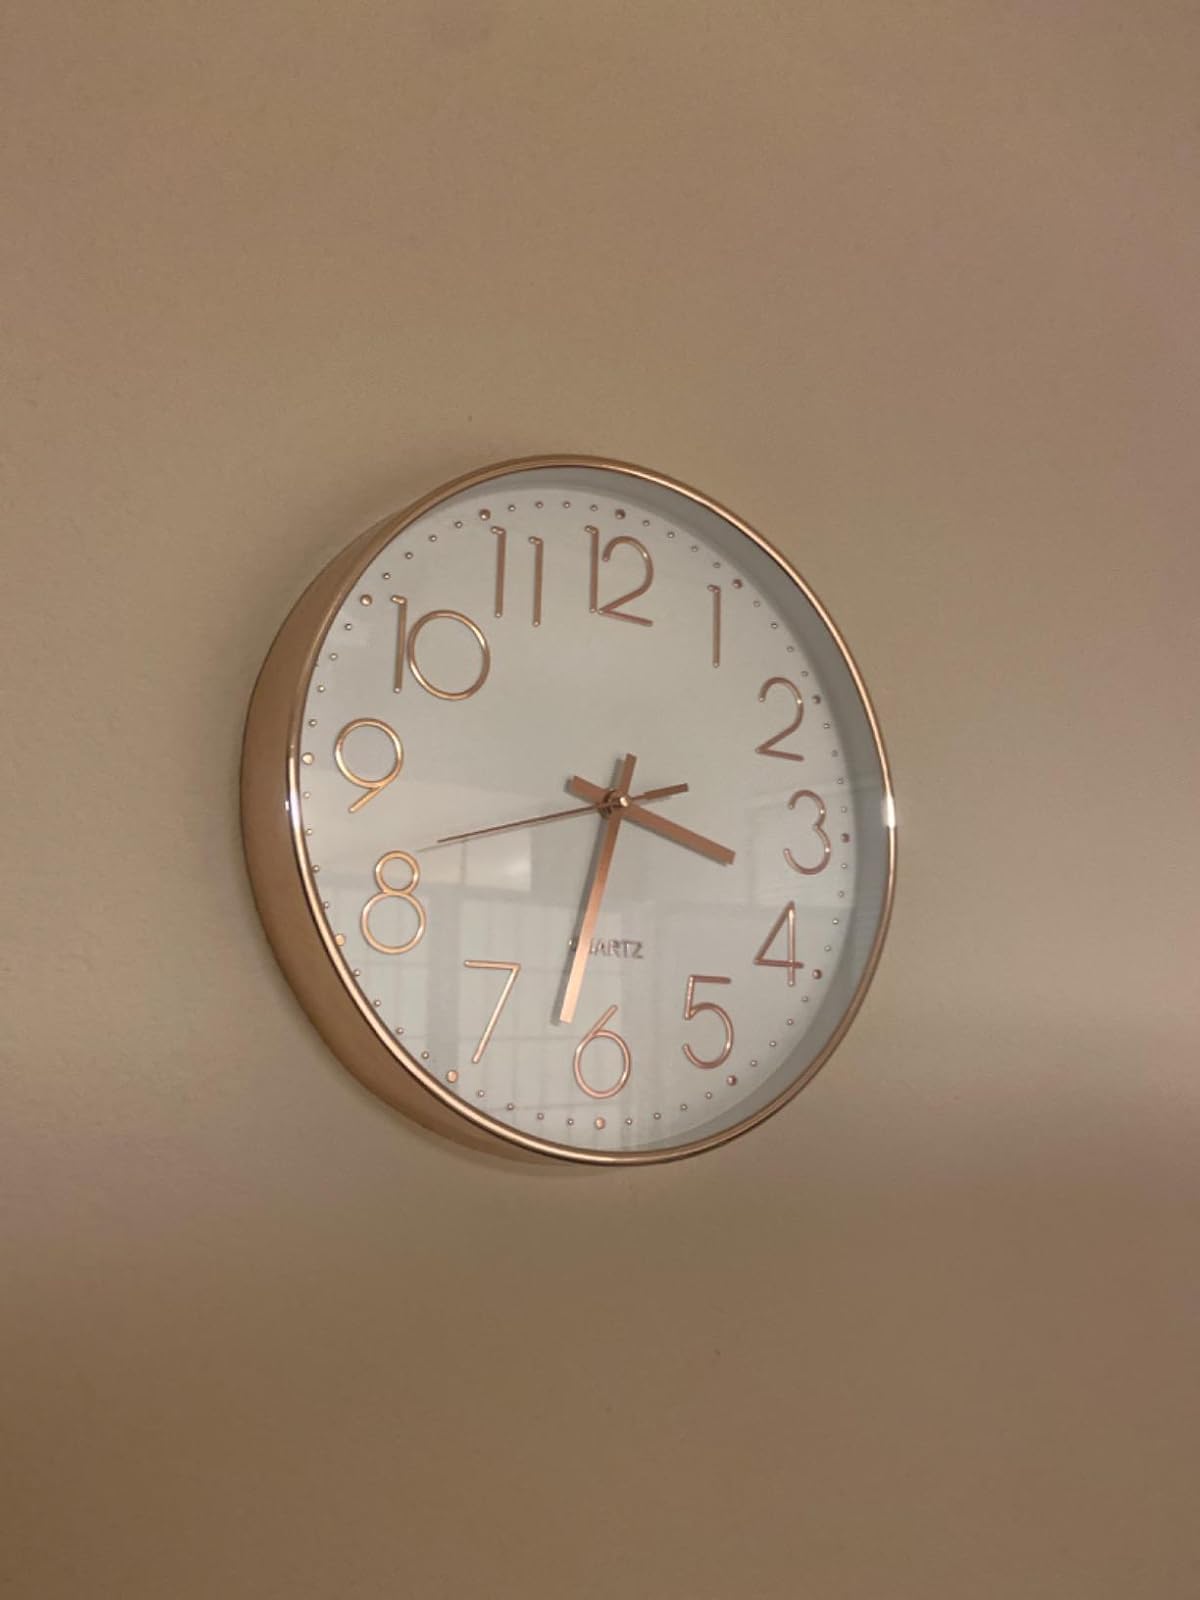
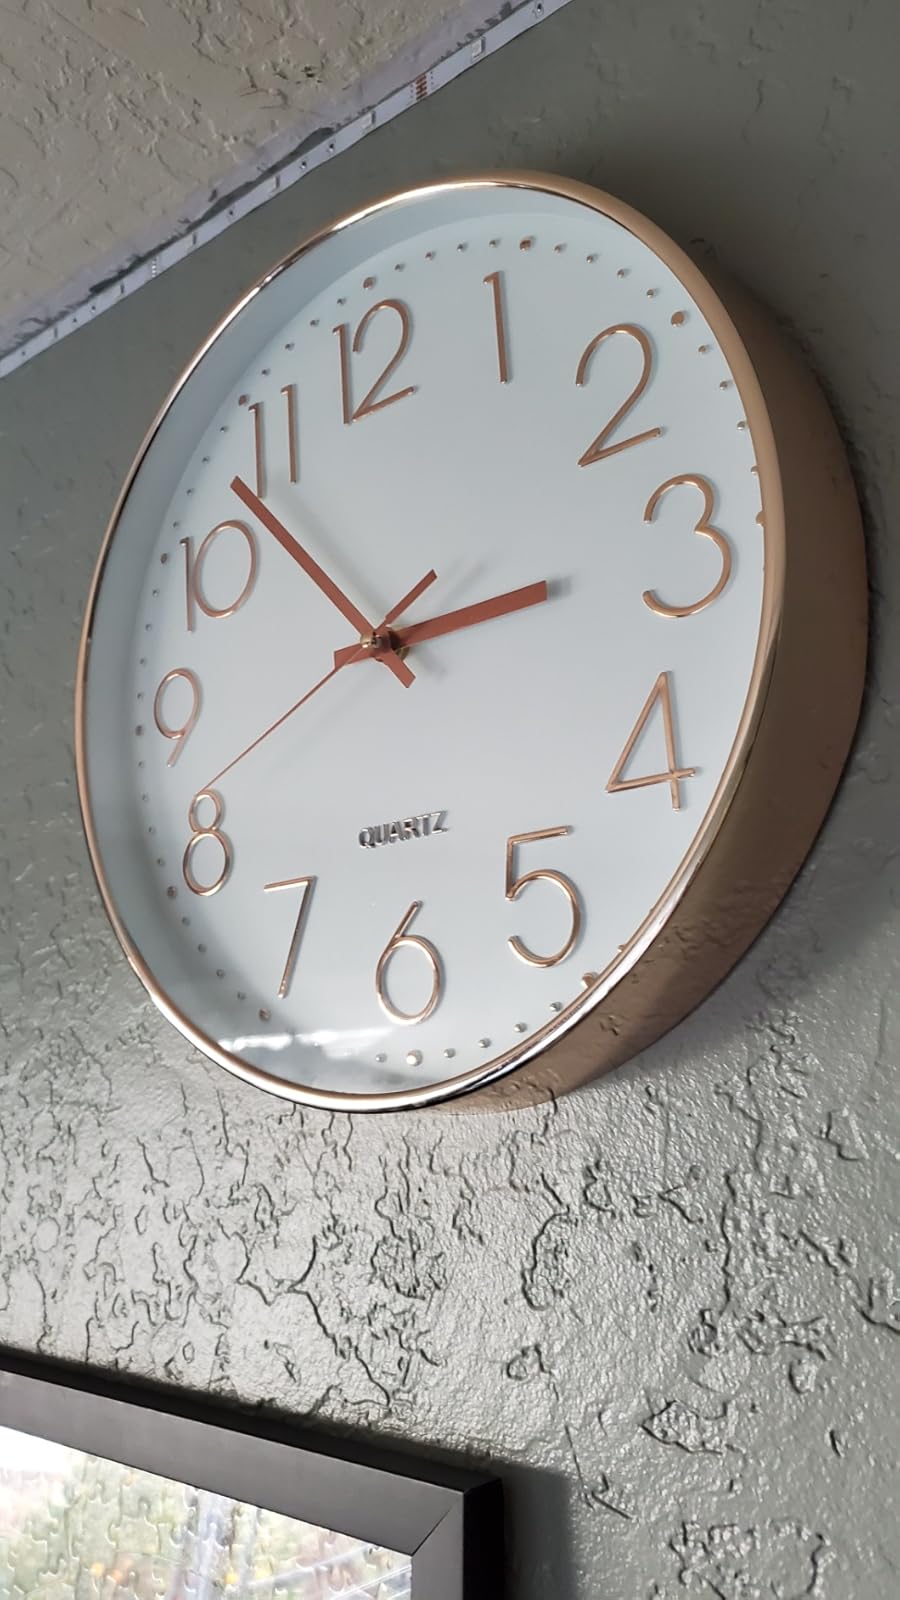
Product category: clock
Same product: yes